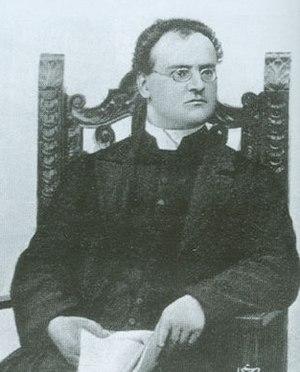
Romolo Murri (1870-1944)